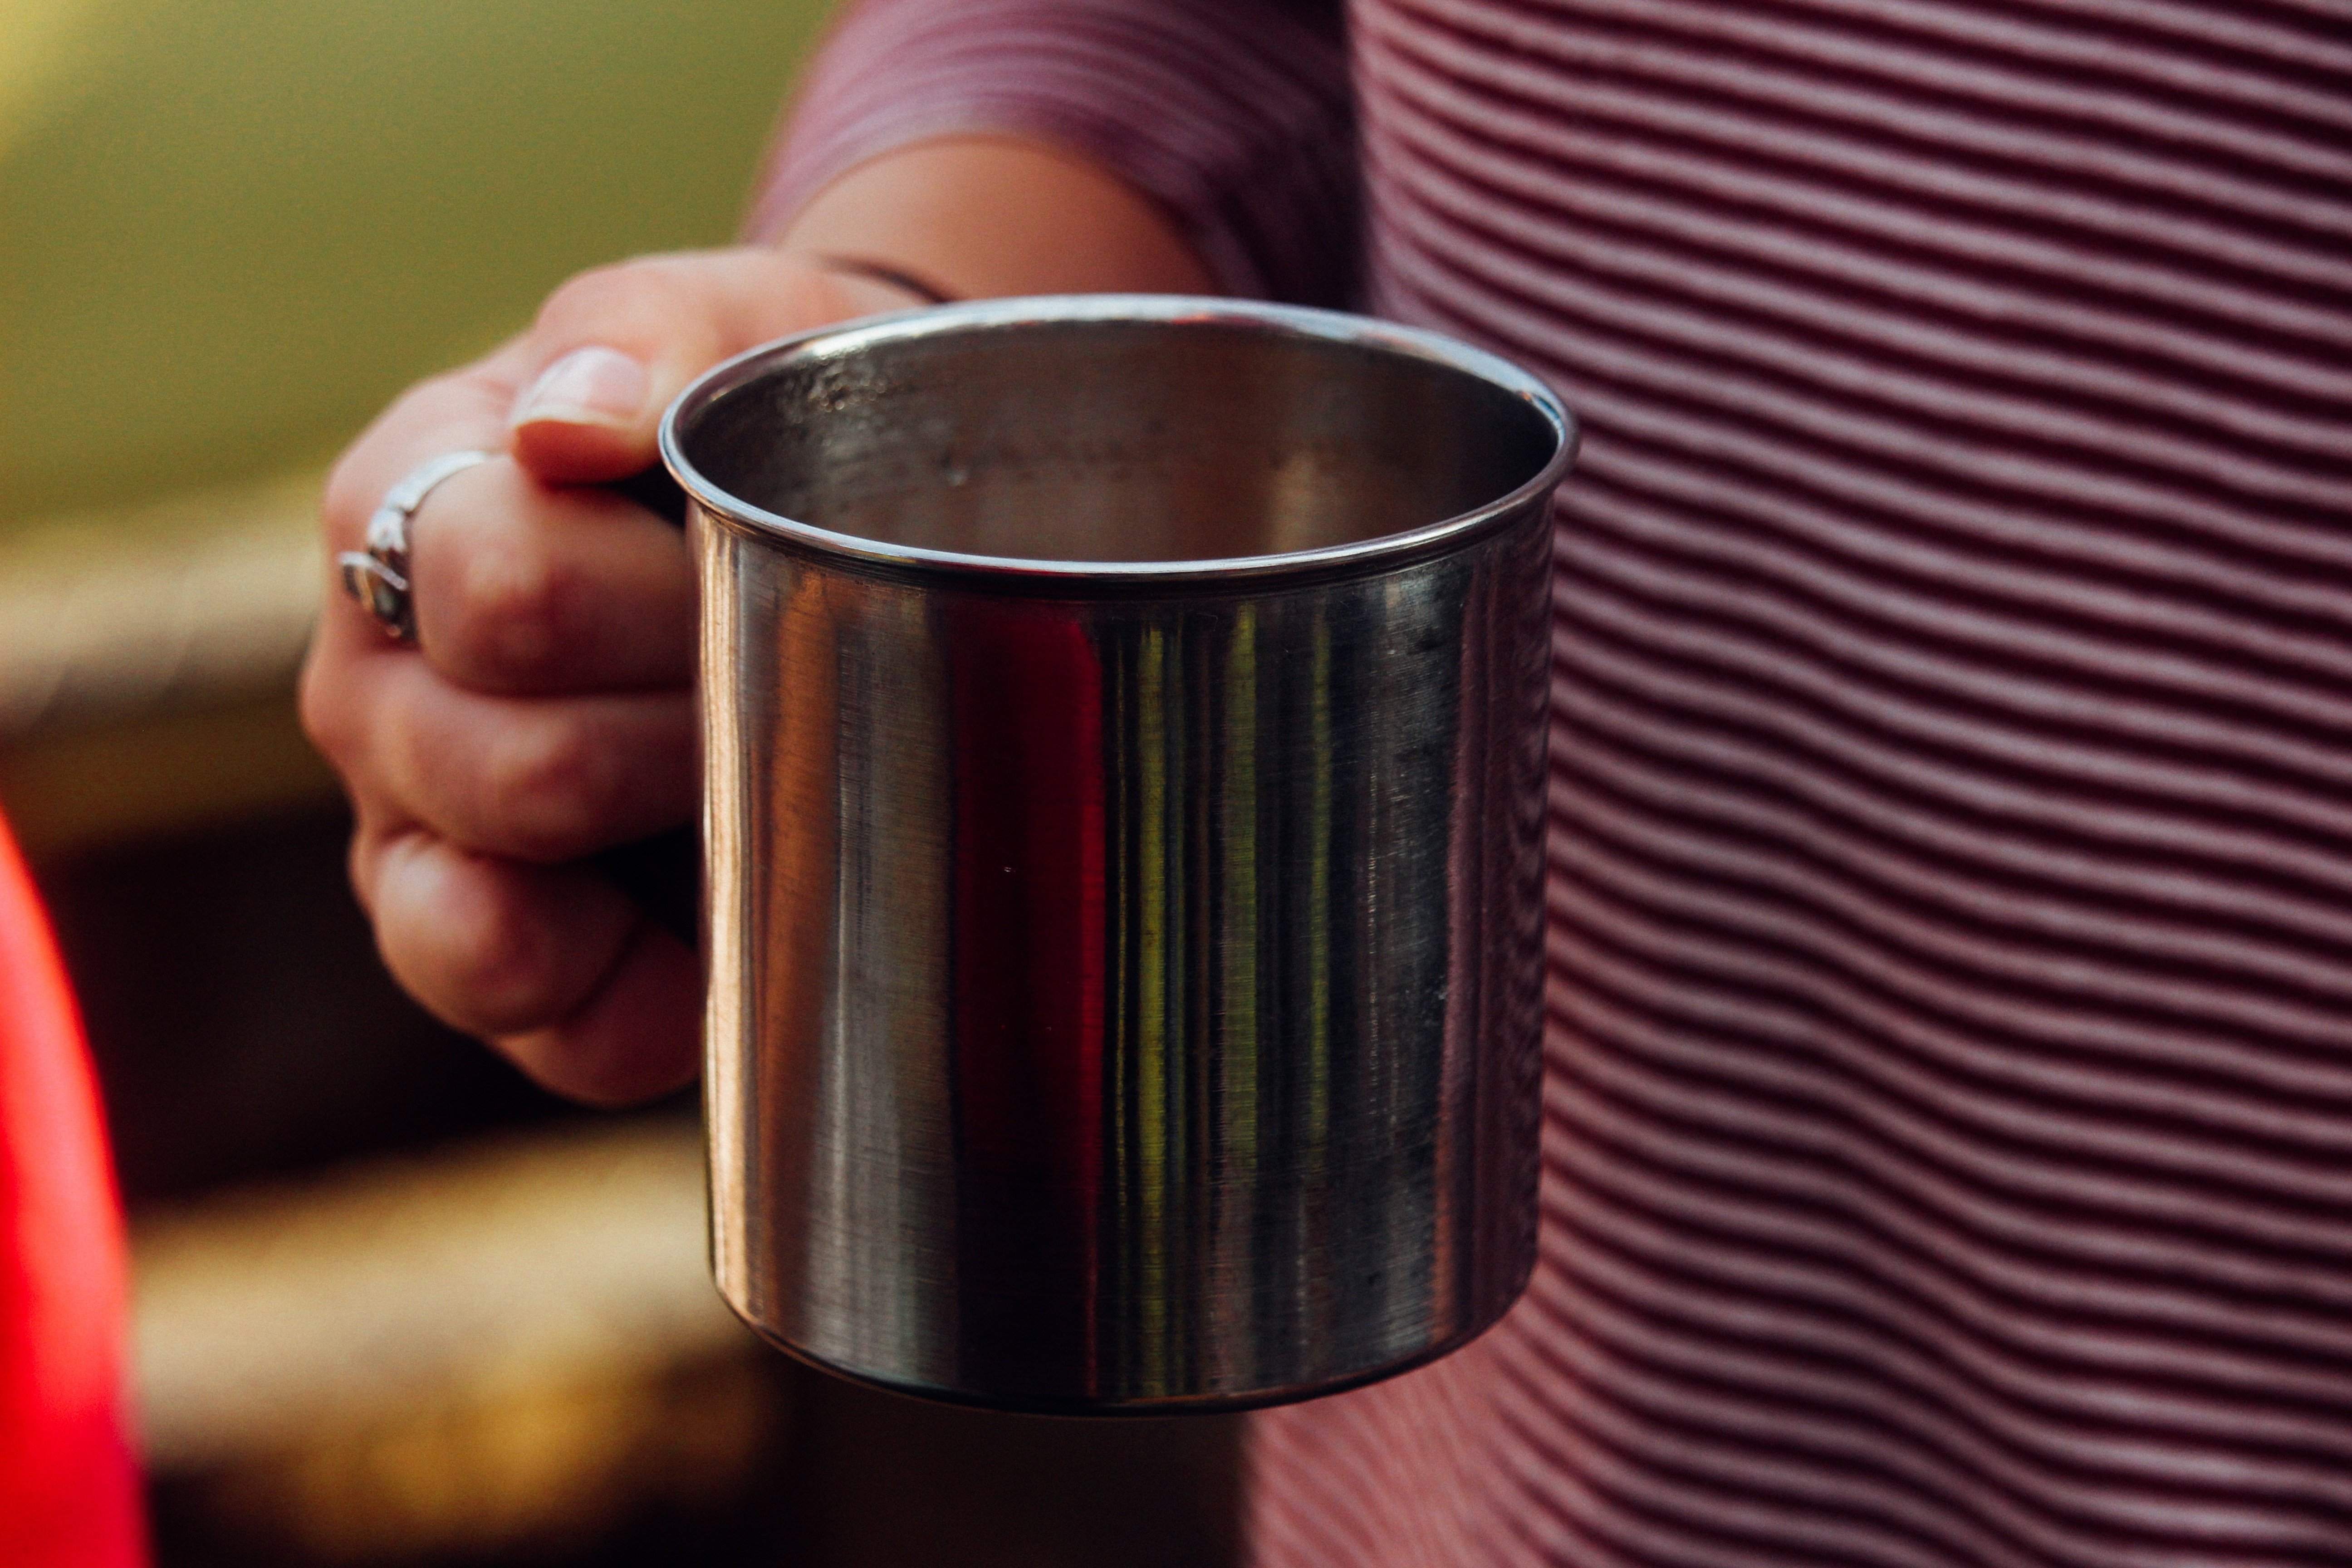
hand, steel, cup, red, metal, drink, coffee cup, container, shape, man made object